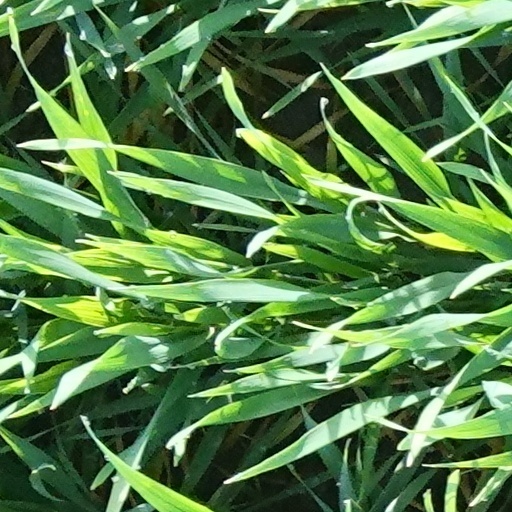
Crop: wheat